Conical refraction

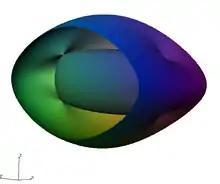
Surface of wavevectors when three principal refractive indices are formula_1.

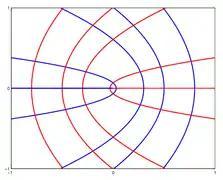
The index of the vector field is 1/2, which explains why the direction of polarization turns by half of formula_79.

Conical refraction is an optical phenomenon in which a ray of light, passing through a biaxial crystal along certain directions, is refracted into a hollow cone of light. There are two possible conical refractions, one internal and one external. For internal refraction, there are 4 directions, and for external refraction, there are 4 other directions.